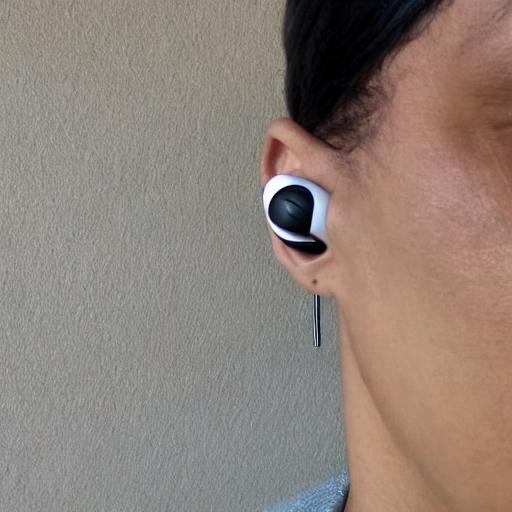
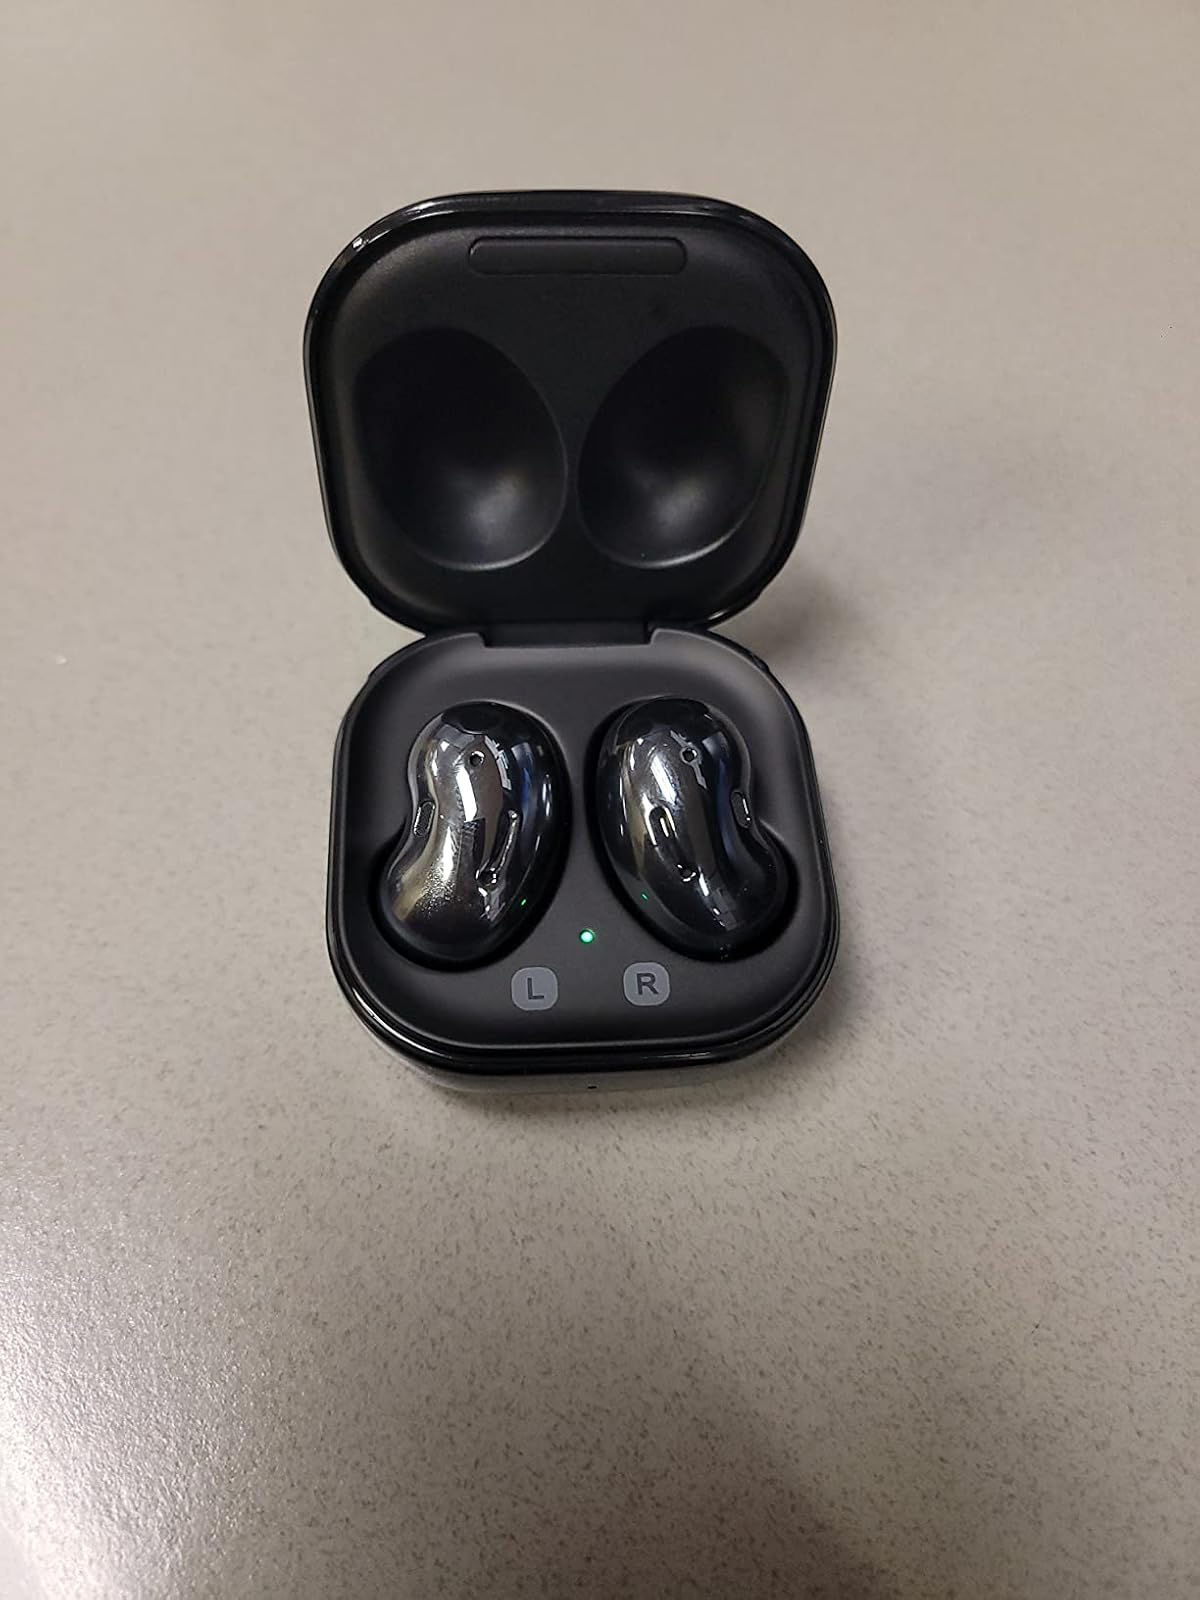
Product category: earbuds
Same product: no